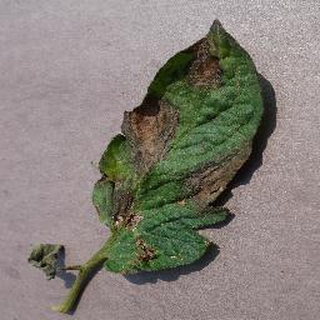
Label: tomato_late_blight